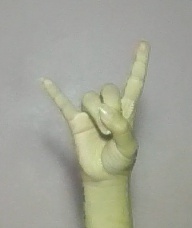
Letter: la